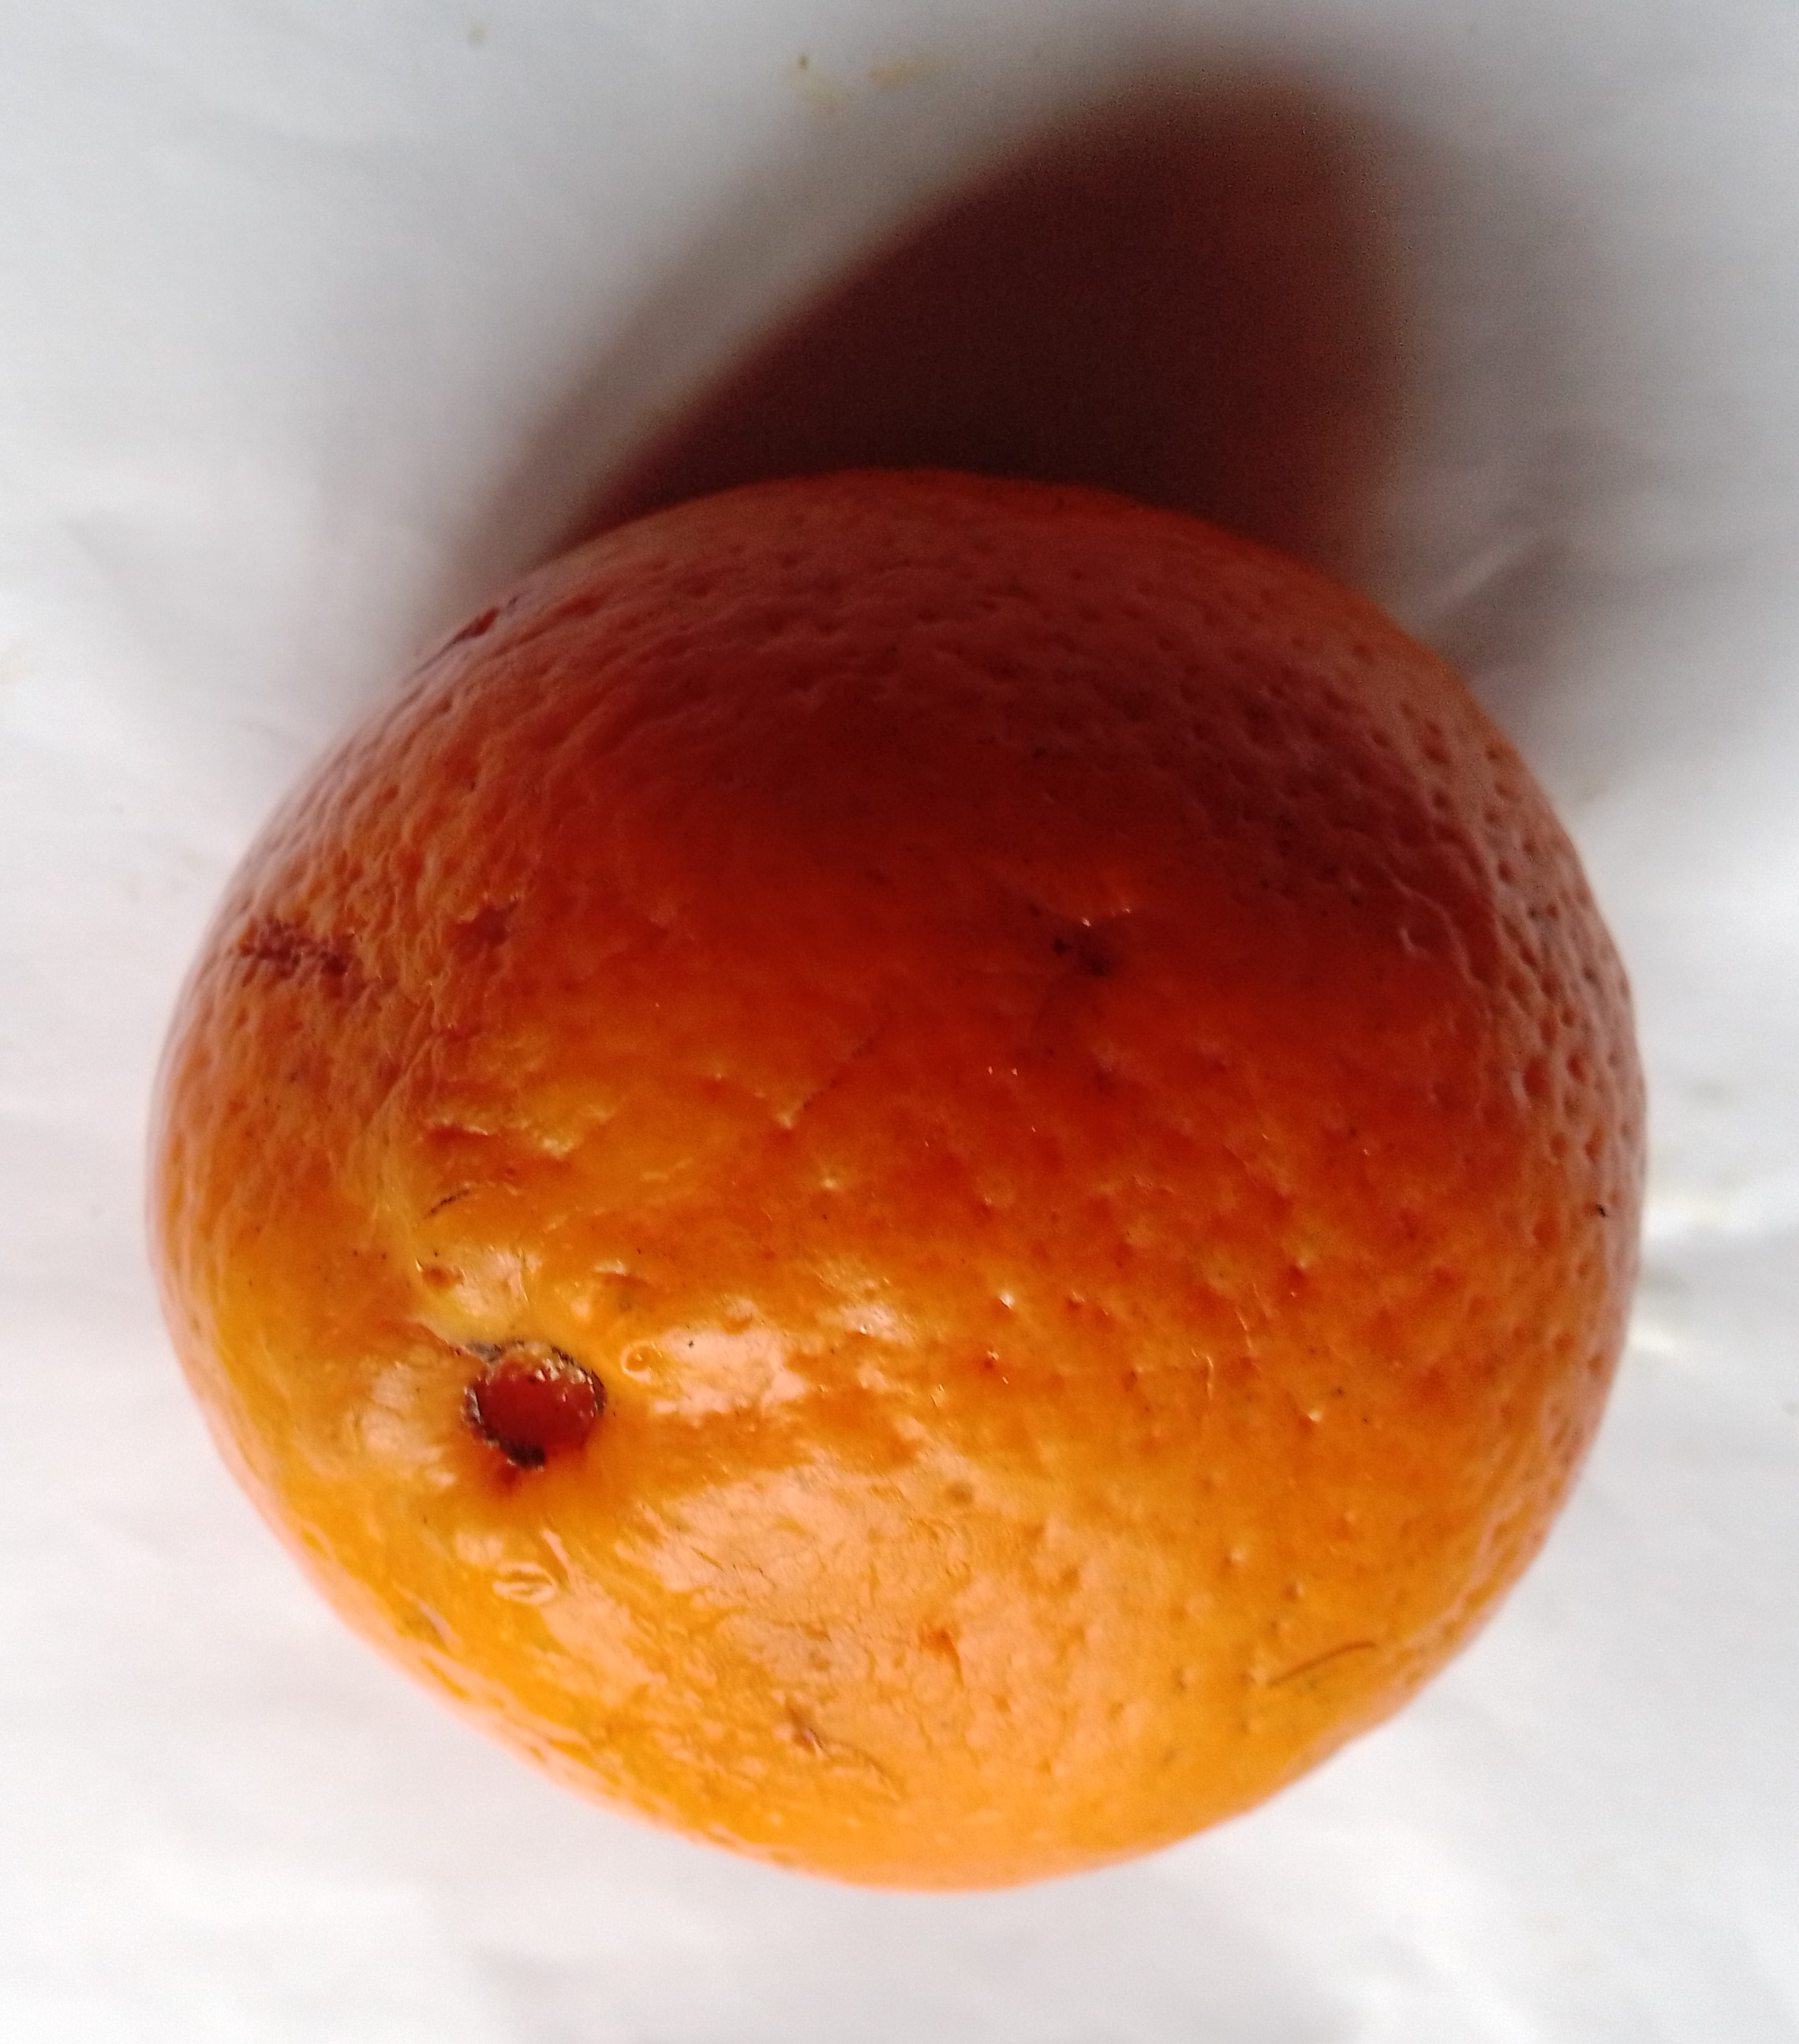
Fruit: orange
Condition: rotten